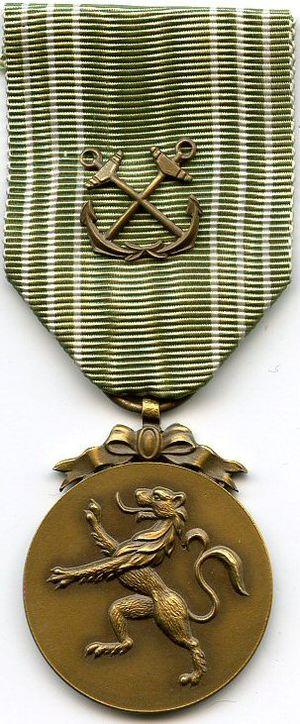
Médaille Maritime 1940-45 (Belgique)
La Médaille maritime 1940-1945 était une décoration militaire belge décernée pour courage en mer et créée par arrêté royal le 17 juillet 1941. Elle était décernée aux membres de la marine belge, de la marine marchande ou de la flotte de pêche pour des actes de bravoure dans le sauvetage de vaisseaux ou de vies durant un combat naval.